Plant hormone

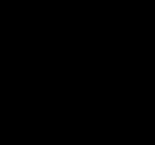

Unlike the other major plant hormones, ethylene is a gas and a very simple organic compound, consisting of just six atoms. It forms through the breakdown of methionine, an amino acid which is in all cells. Ethylene has very limited solubility in water and therefore does not accumulate within the cell, typically diffusing out of the cell and escaping the plant. Its effectiveness as a plant hormone is dependent on its rate of production versus its rate of escaping into the atmosphere. Ethylene is produced at a faster rate in rapidly growing and dividing cells, especially in darkness. New growth and newly germinated seedlings produce more ethylene than can escape the plant, which leads to elevated amounts of ethylene, inhibiting leaf expansion (see hyponastic response).